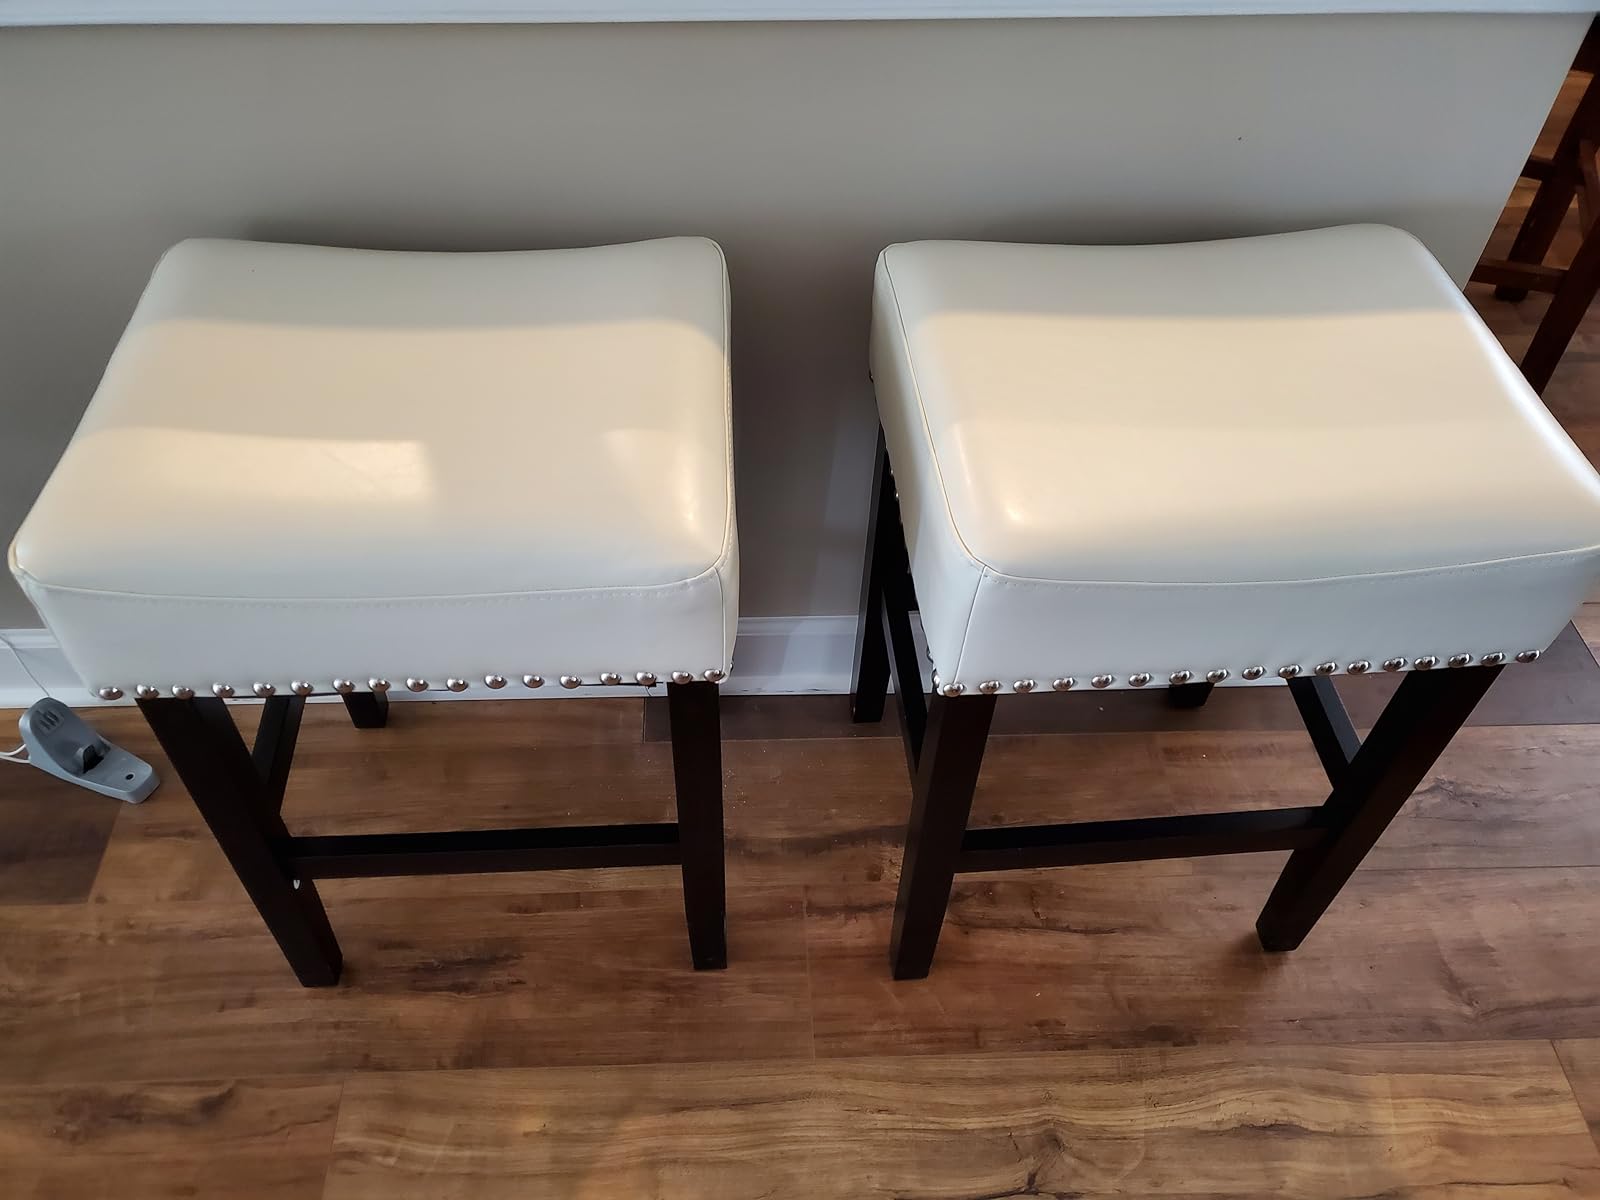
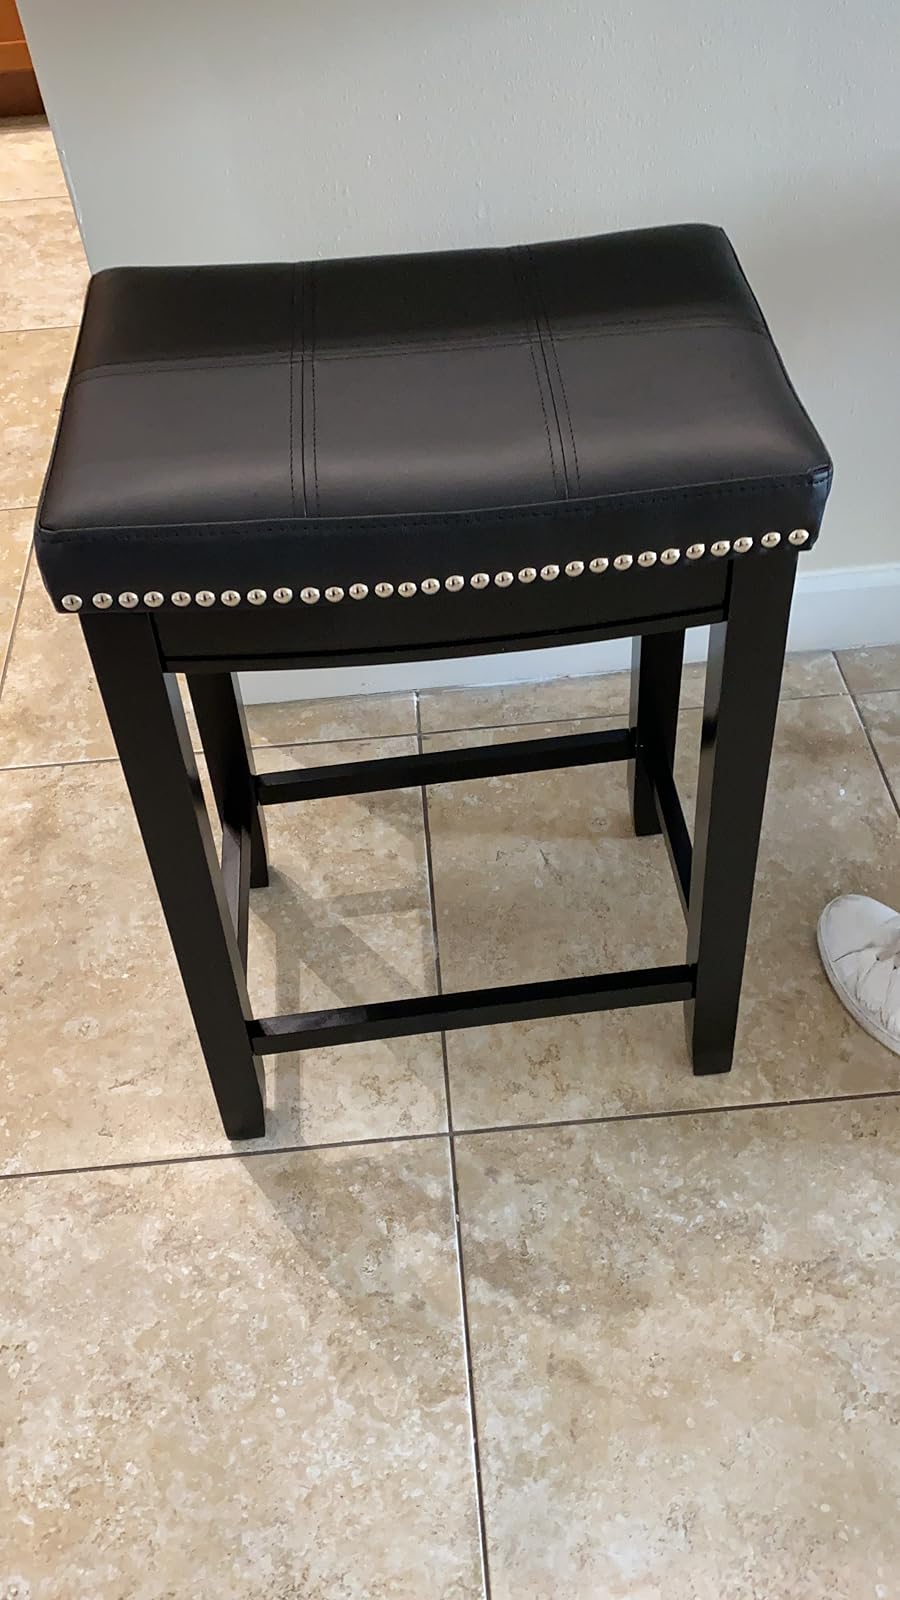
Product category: stool
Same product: no